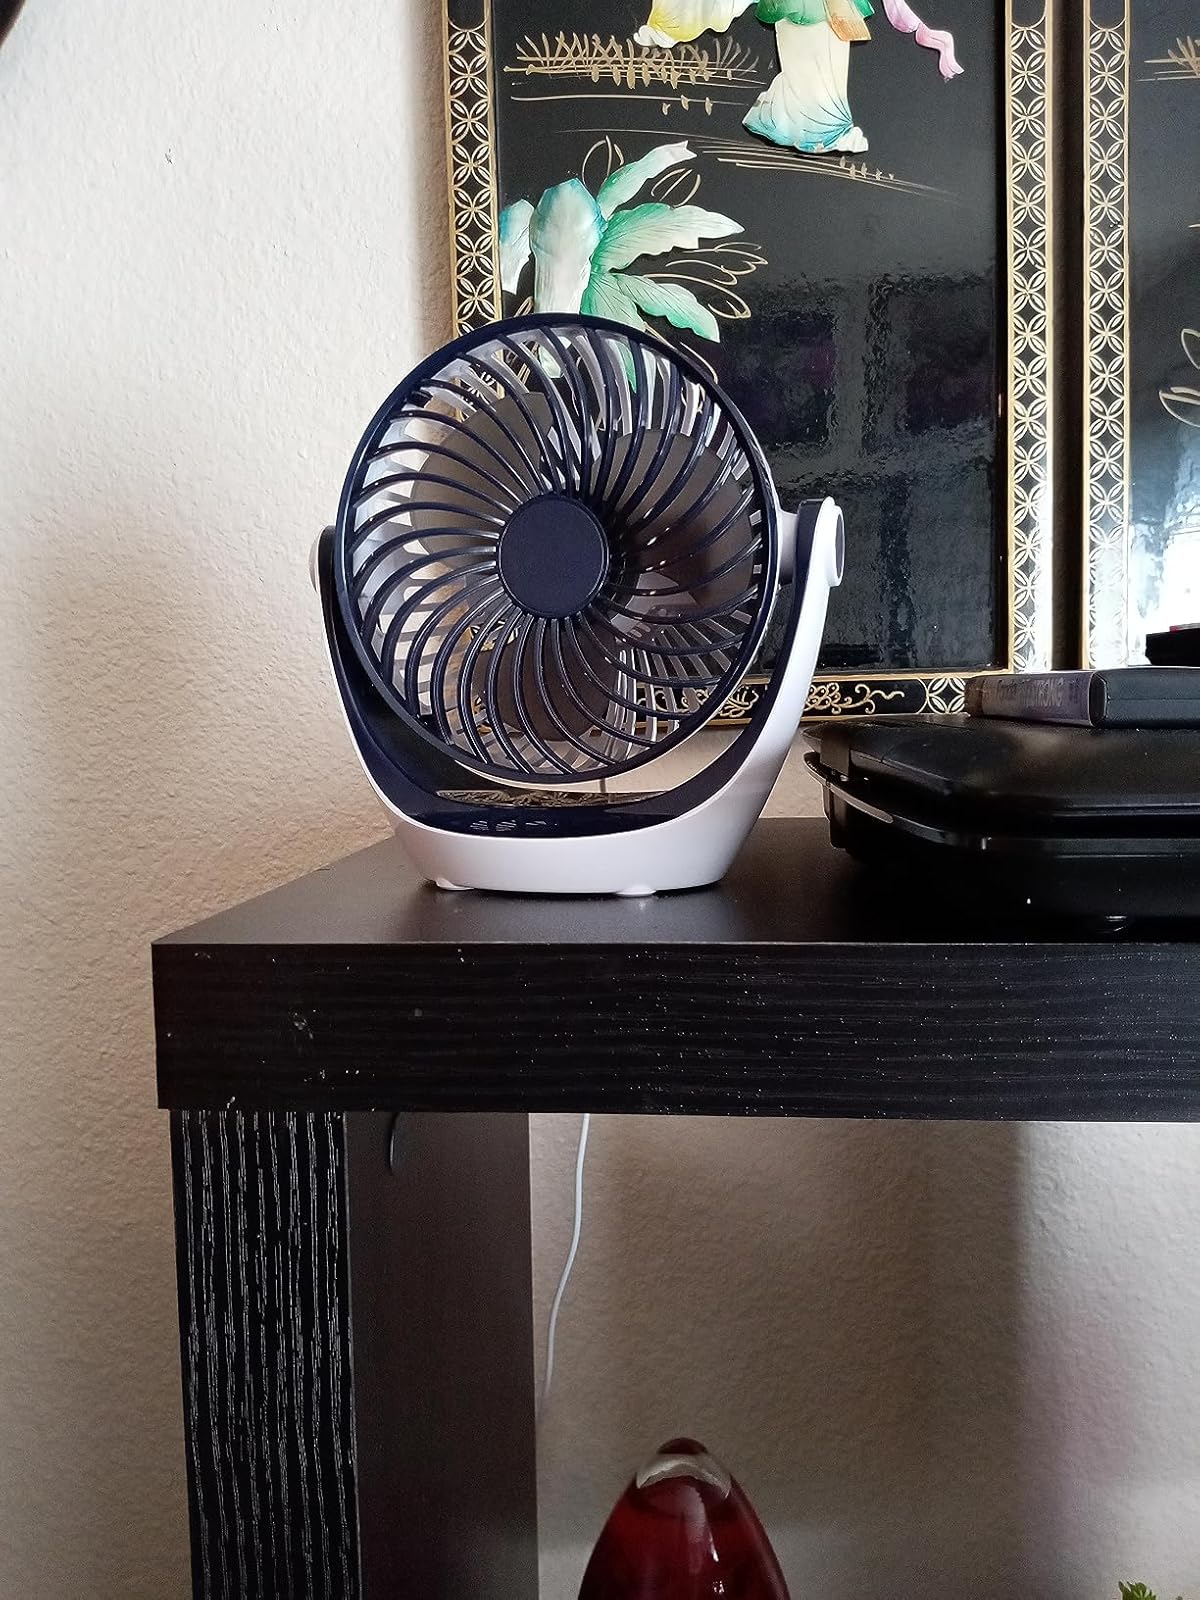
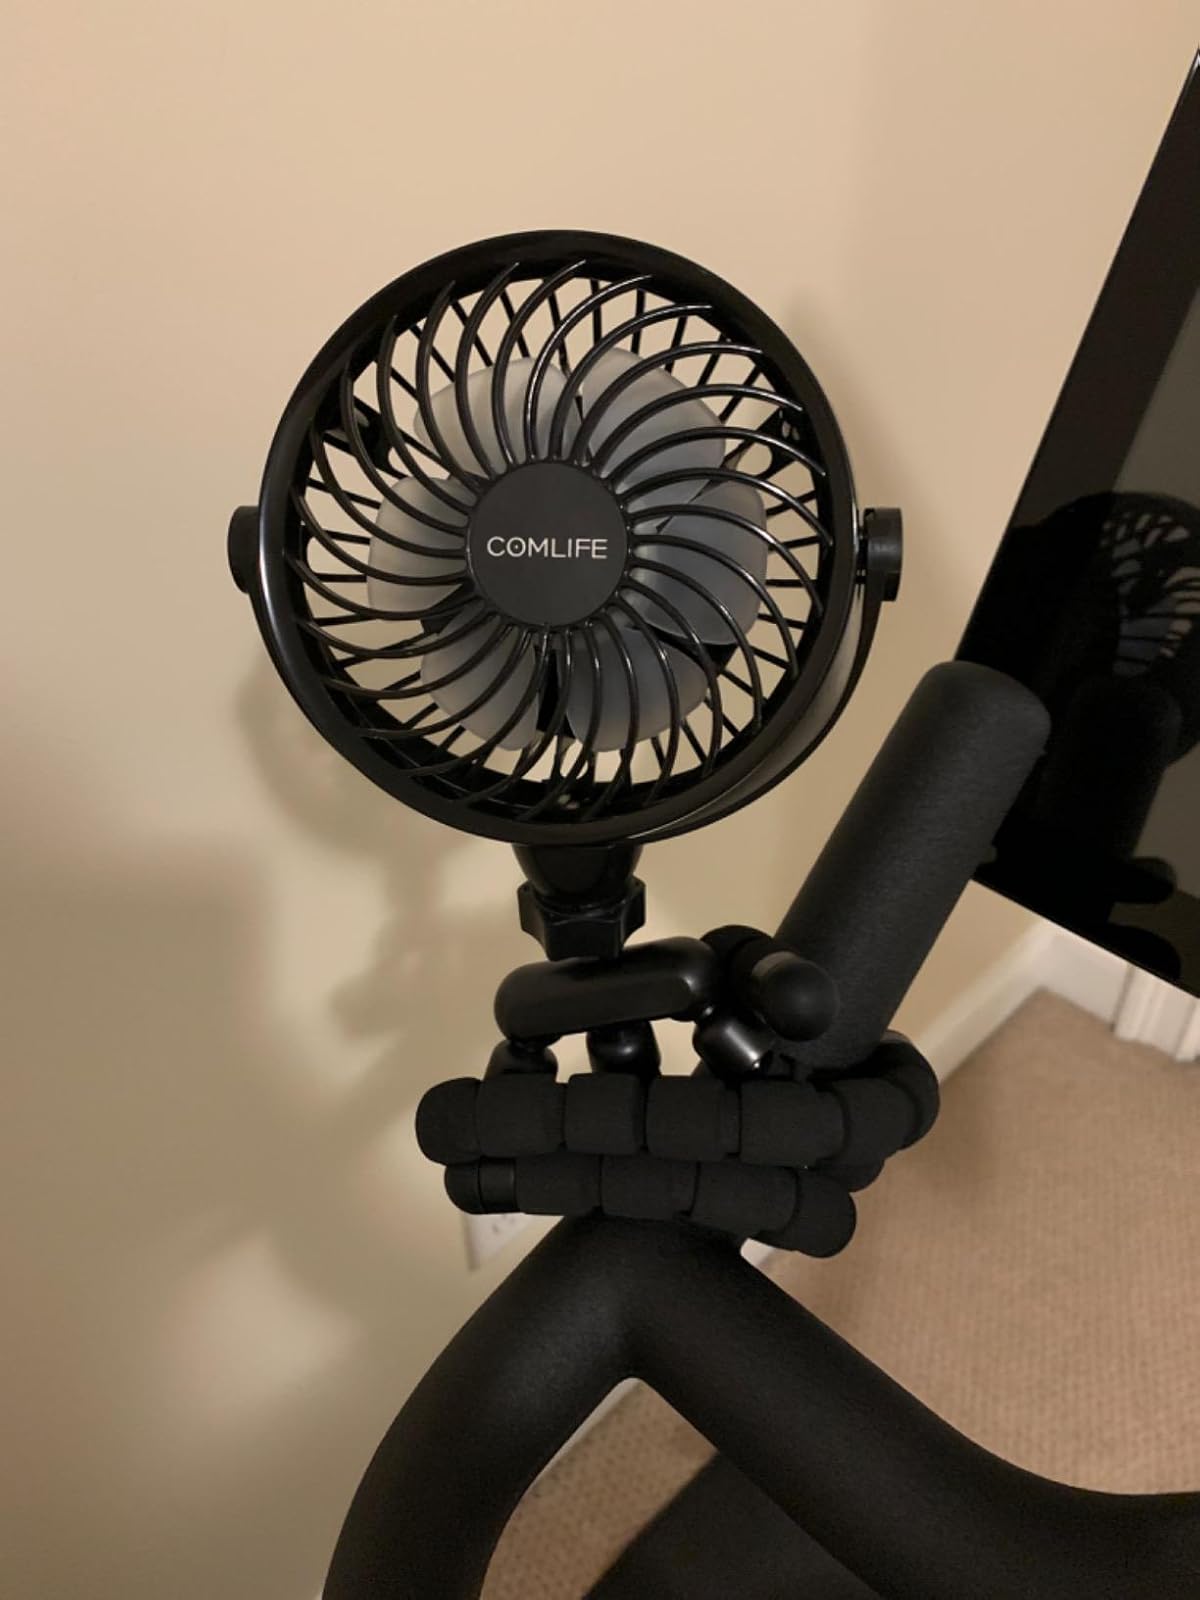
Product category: fan
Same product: no